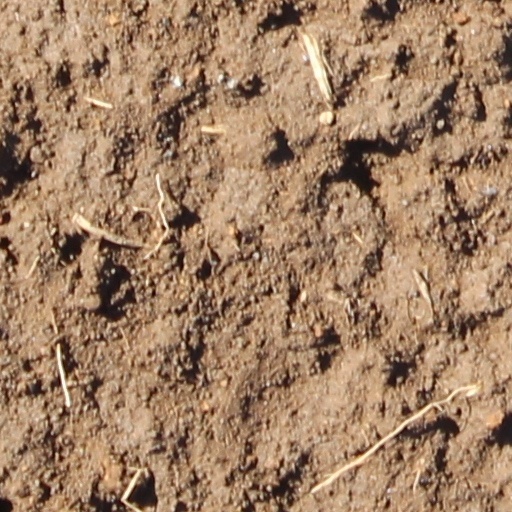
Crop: wheat